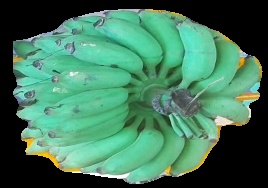
Variety: elakki-bale
Grade: grade2